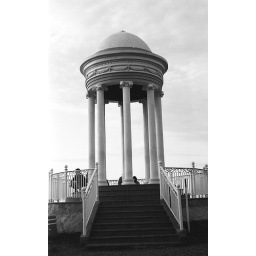
My domepiece is like building stones in Greece